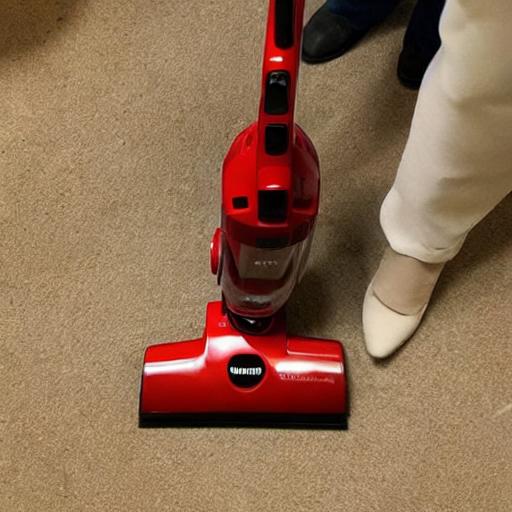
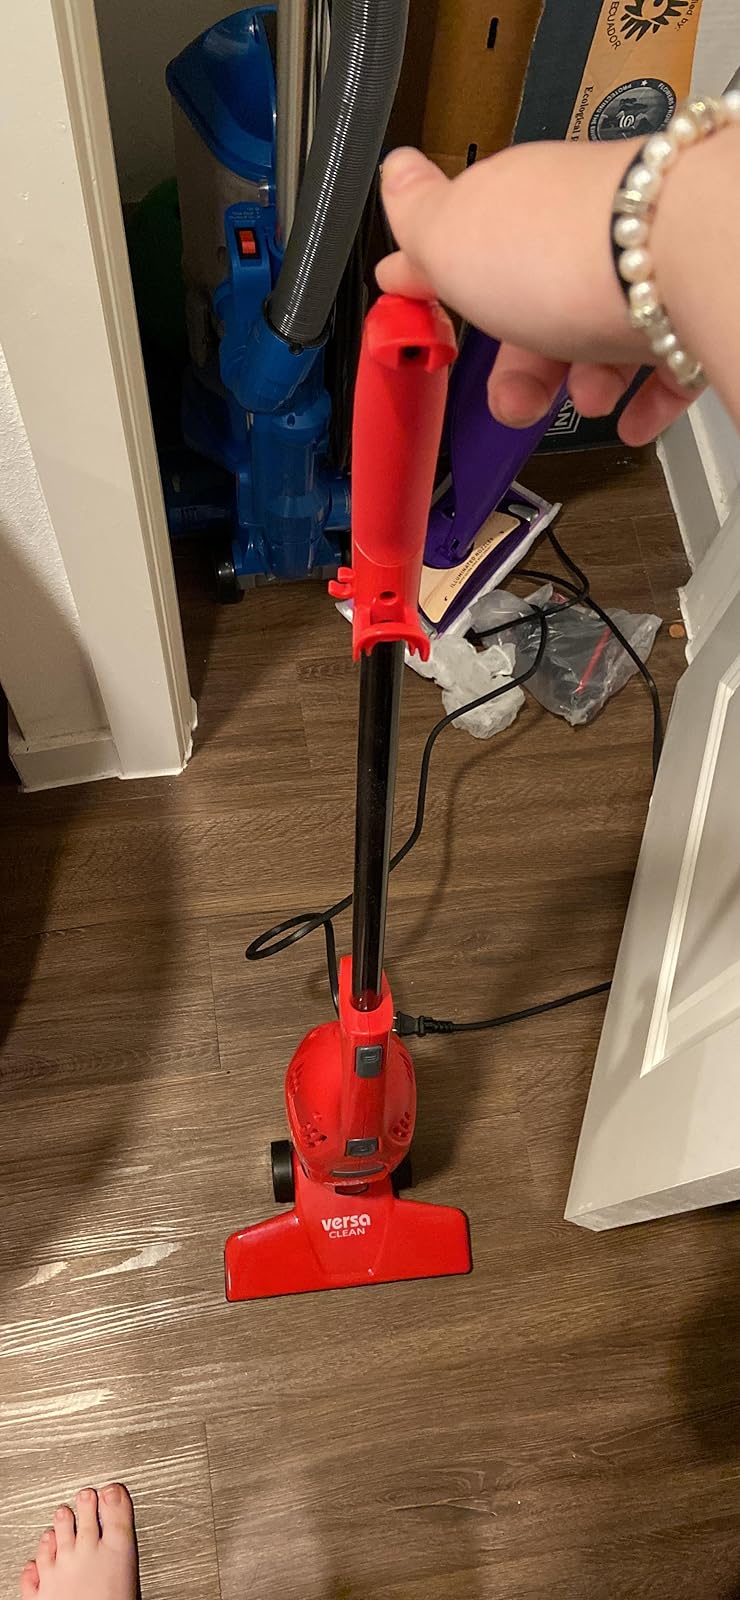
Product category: items_vacuum
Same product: no